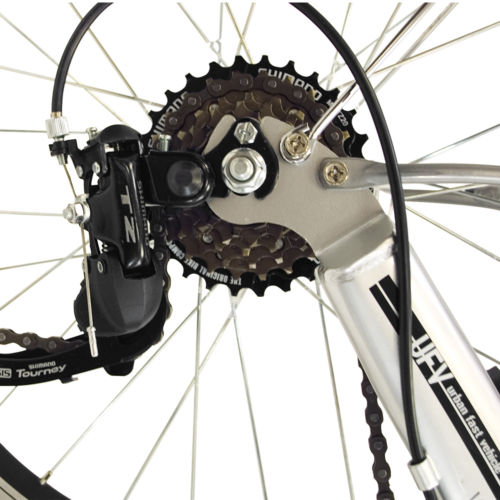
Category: bicycle